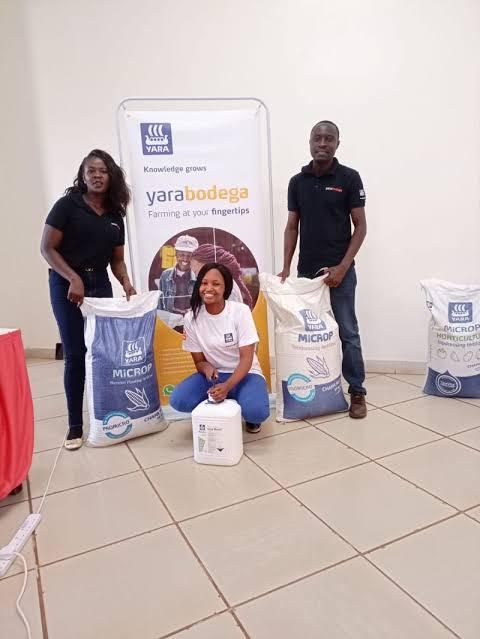
Ni sehemu maalumu inayouza pembejeo za kilimo na dawa za mifugo ikiwaonyesha watu wawili, ikiwa wanamama wawili na mwanaume mmoja wakiwa wameshika mifuko maalumu ambayo imehifadhi pembejeo hizo.